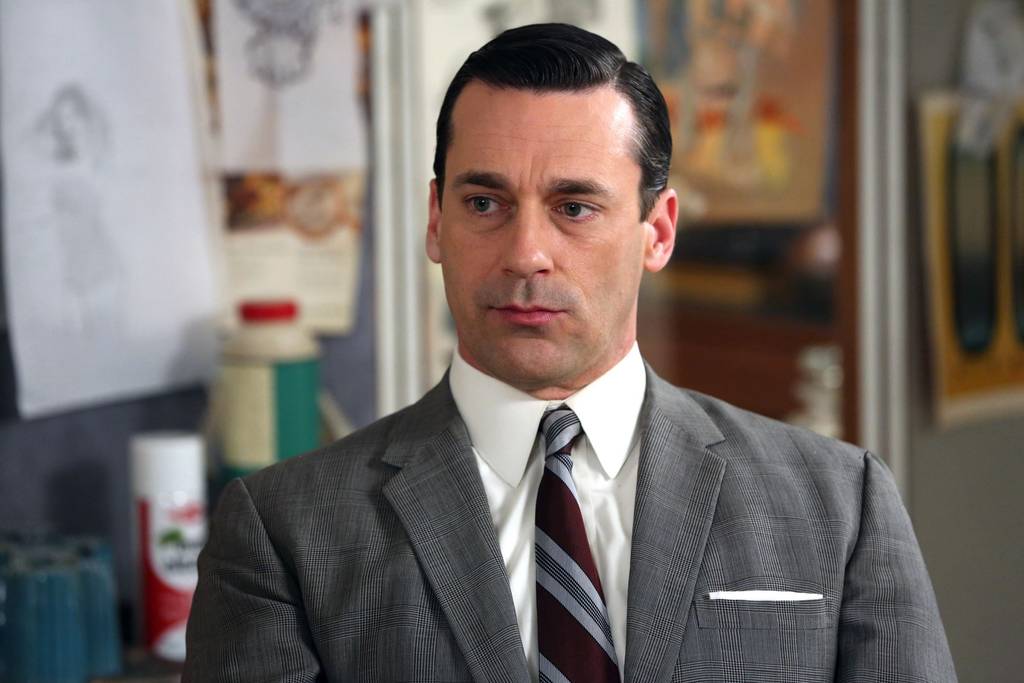
Gender: men